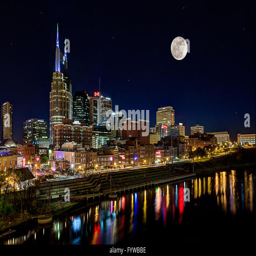
the moon rises over the skyline